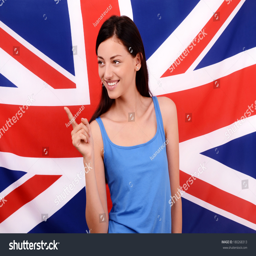
portrait of a beautiful girl smiling and pointing to the side .